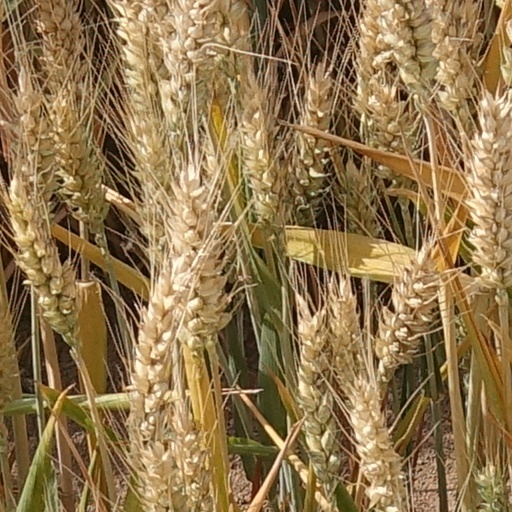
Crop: wheat